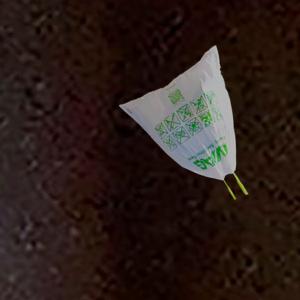
Label: plasticbags